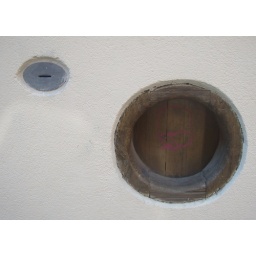
in the wall of a building that used to be an orphanage in barcelona.